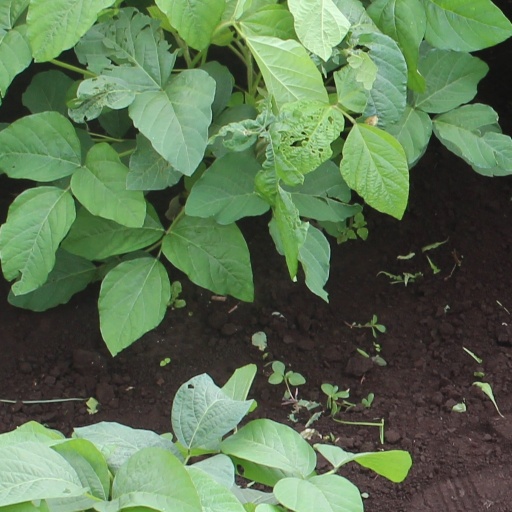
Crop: soybean